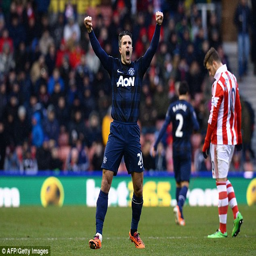
another : football player scored his second goal in as many games since his return